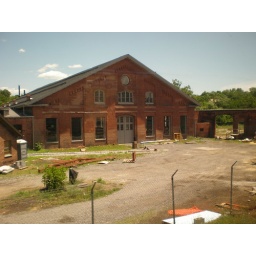
Round house barn in Martinsburg WV